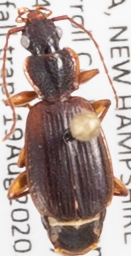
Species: Cymindis cribricollis
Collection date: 2020-08-19
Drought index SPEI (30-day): -1.546
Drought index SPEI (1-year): -0.05
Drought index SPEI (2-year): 0.54